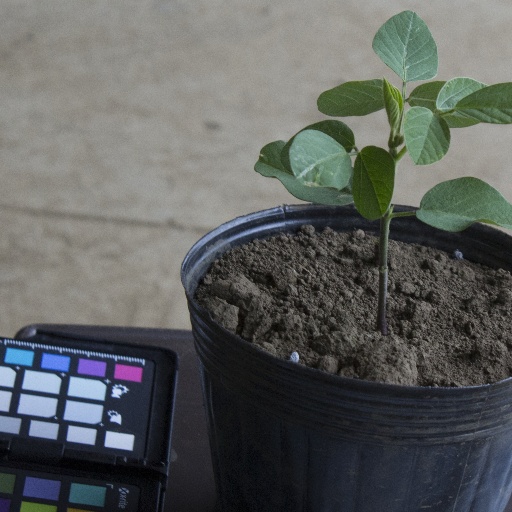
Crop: soybean